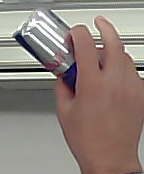
Product: redbull_energydrink